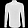
Label: Shirt